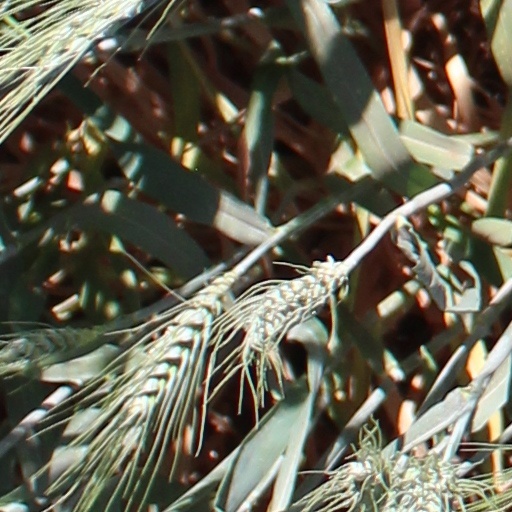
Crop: wheat